NATO Double-Track Decision

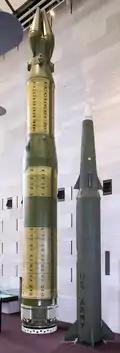
SS-20 and Pershing II missiles, National Air and Space Museum

The NATO Double-Track Decision was the decision by NATO from December 12, 1979, to offer the Soviet Union and Warsaw Pact a mutual limitation of medium-range ballistic missiles and intermediate-range ballistic missiles amidst the Soviet invasion of Afghanistan. In case of refusal, NATO planned to deploy more medium-range nuclear weapons in Western Europe after the Euromissile Crisis.